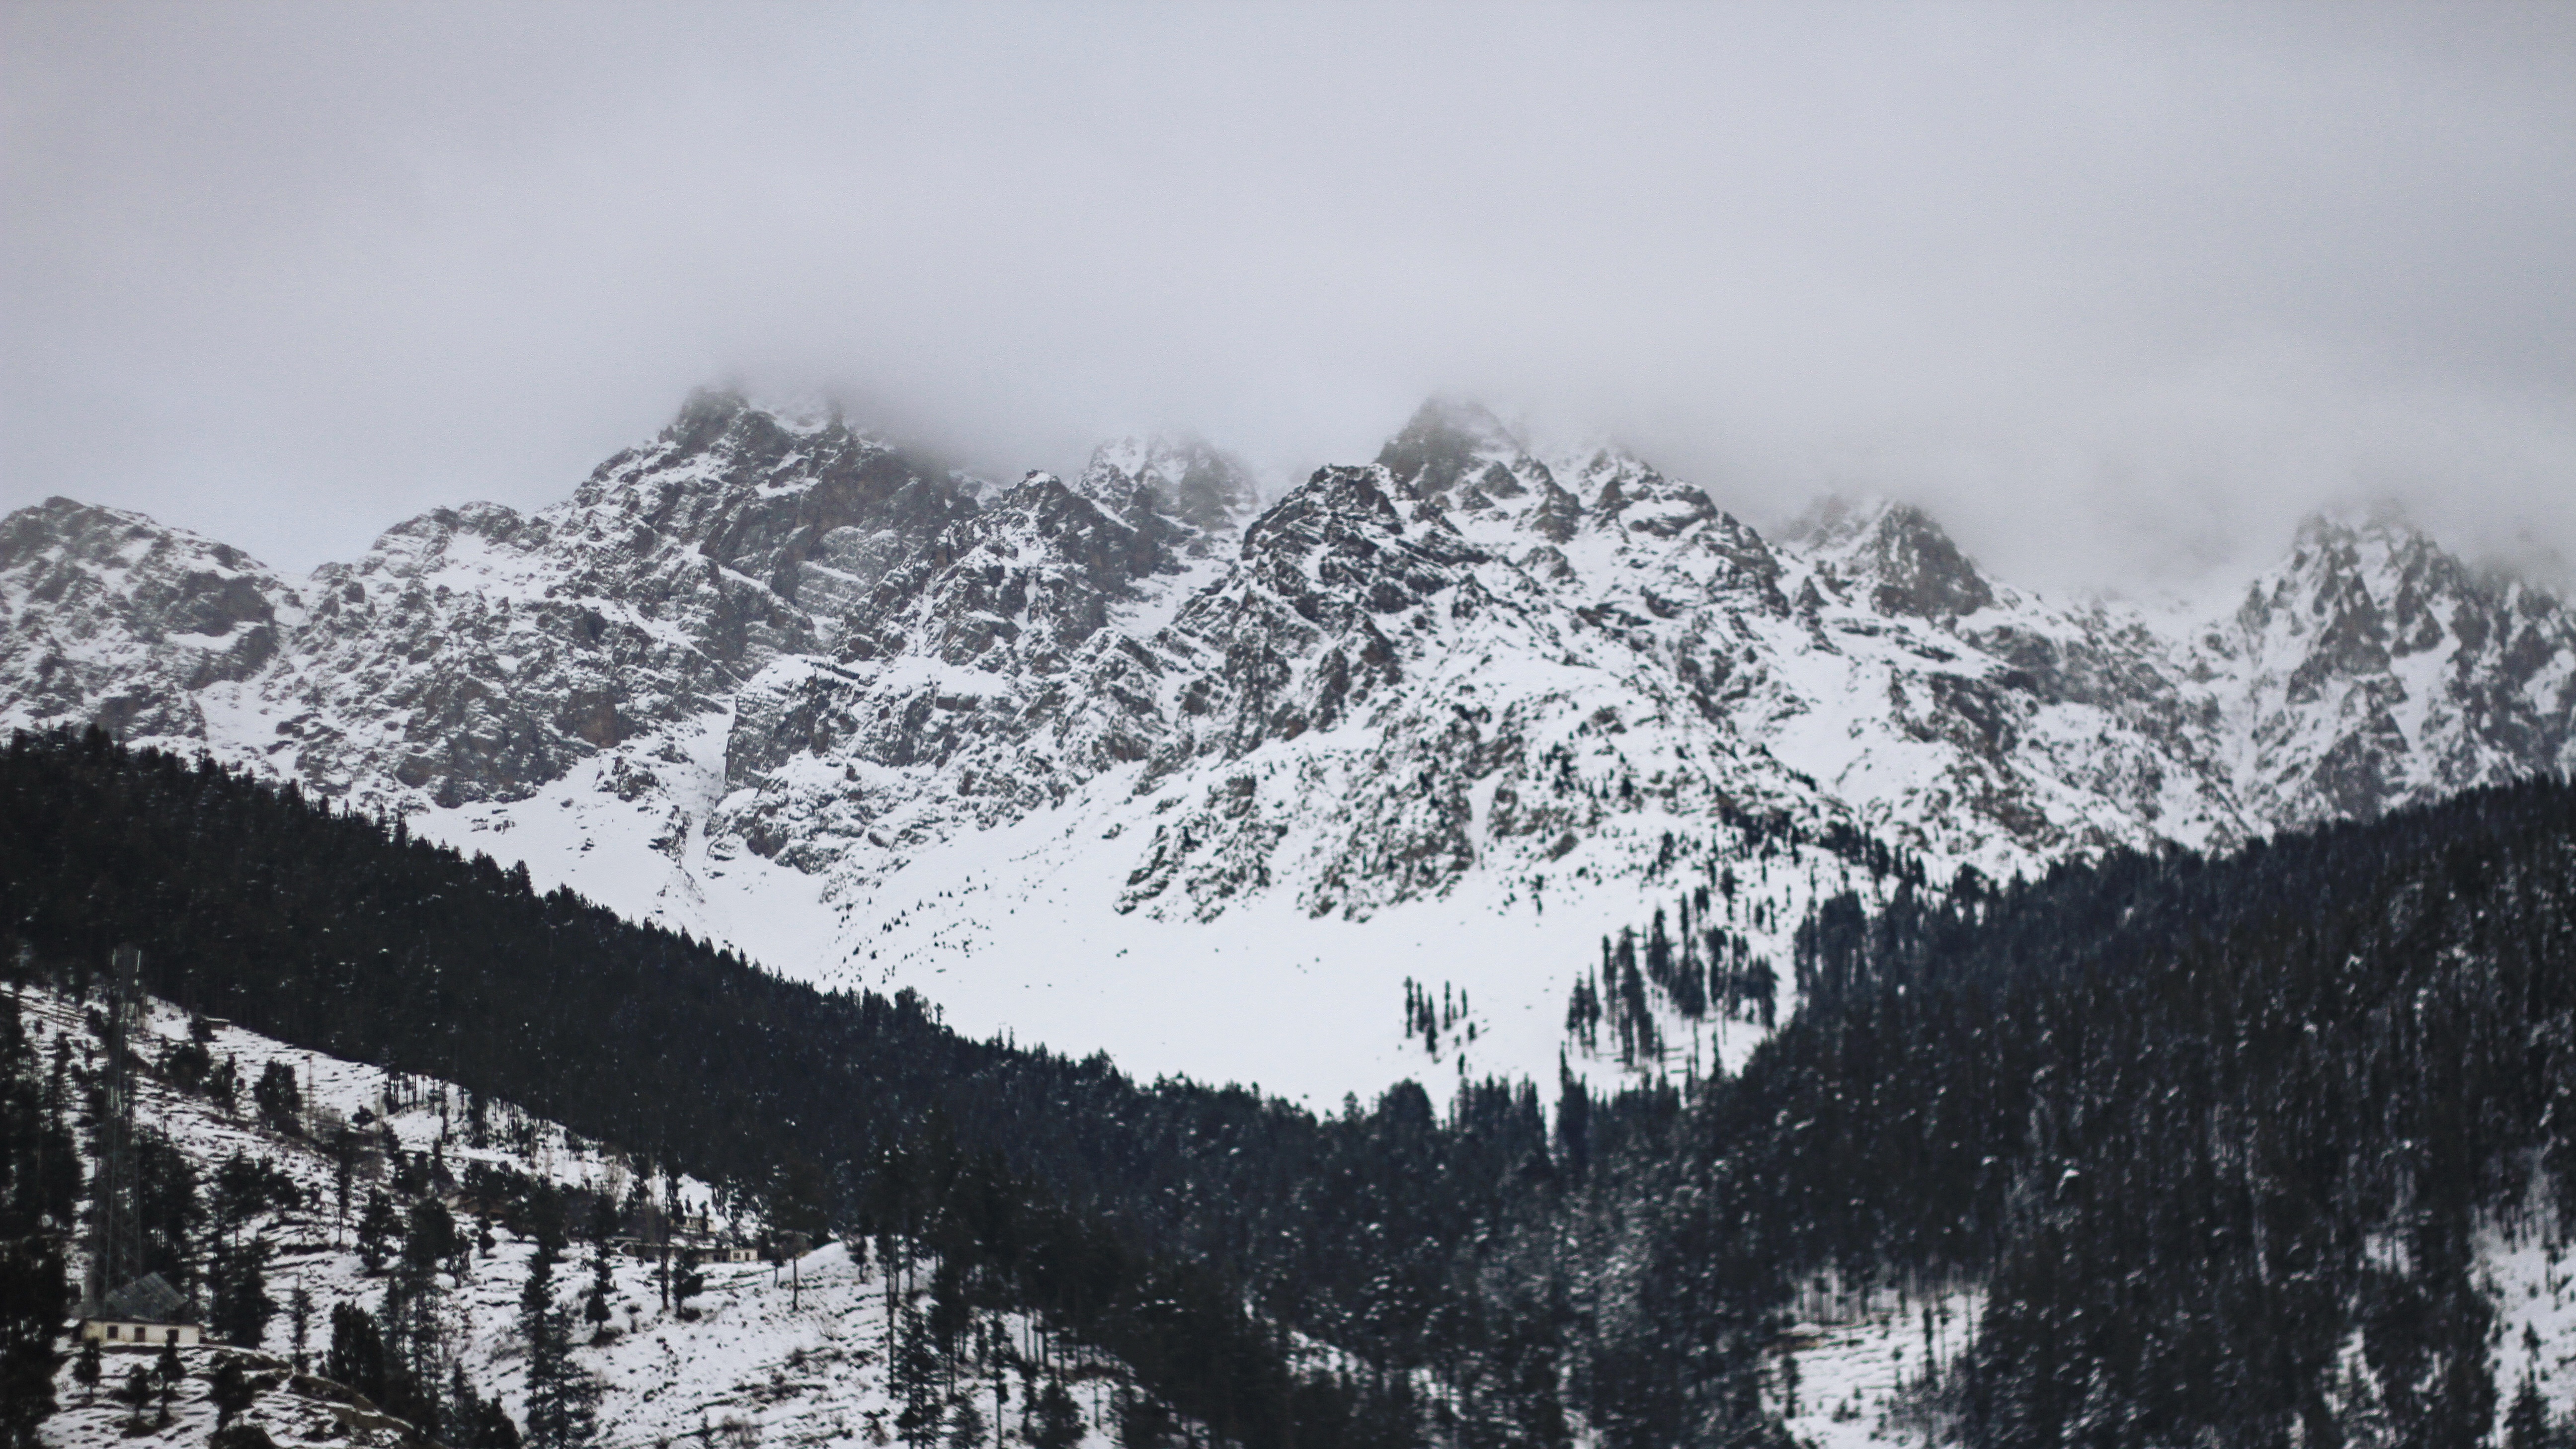
tree, mountain, snow, winter, mountain range, weather, season, ridge, summit, alps, landform, mountain pass, geographical feature, atmospheric phenomenon, mountainous landforms, geological phenomenon